Dafo Temple (Zhangye)

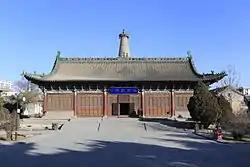
External view of the temple

The temple was built around the beginning of the 12th century, during the Western Xia (1038–1227) period. In 1028, the Tibeto-Burman speaking Tangut people took over Zhangye (then known as Ganzhou) from the Ganzhou Uyghur Kingdom. A few years later they founded the Western Xia and controlled the entirety of the Hexi Corridor. To strengthen their hold over the area, the Xia built temples and ordered the translation of the Buddhist scriptures. They were especially strong during the reign of the Emperor Chongzong of Western Xia (1086–1139), and the Dafo Temple dates from this time.